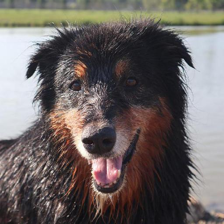
Label: animals